Elmwood Cemetery (Birmingham, Alabama)

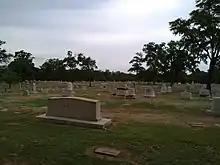
A view across some of the older burials, dating from the early 1900s

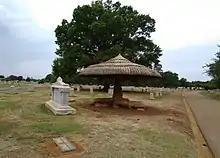
This mushroom shade is one of several concrete sculptures made by artist Dionicio Rodriguez in the 1930s that are found at Elmwood.

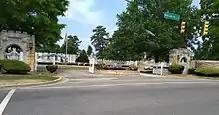

Elmwood Cemetery and Mausoleum (also known as Elm Leaf Cemetery) is a cemetery established in 1900 (as Elm Leaf Cemetery) in Birmingham, Alabama northwest of Homewood by a group of fraternal organizations. It was renamed in 1906 and gradually eclipsed Oak Hill Cemetery as the most prominent burial place in the city. In 1900 it consisted of 40 acres, adding 40 more acres in 1904, 80 more acres in 1909, 80 more acres in 1910, 43 acres in 1924, and reached 286 acres in 1928.